Bornem Abbey

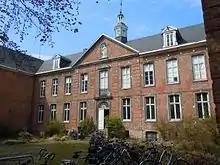
Facade of the abbey

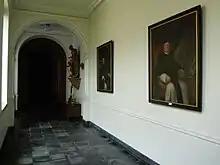
Cloister

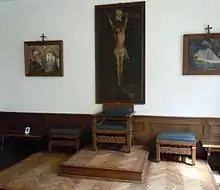
Chapterhouse of the abbey

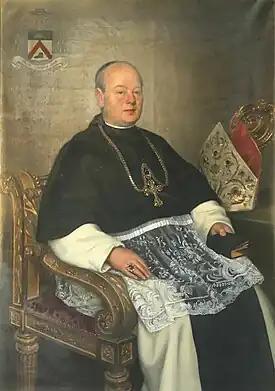
Portrait of Thomas Schoen (abbot 1901–1934) by Jean-Baptiste Anthony, 1934

Bornem Abbey is the only Cistercian abbey of Common Observance in the Archdiocese of Mechelen-Brussels. The current abbey is the successor of the former St. Bernard's Abbey, Hemiksem, destroyed in the French Revolution. Both are built in honour of Saint Bernard of Clairvaux.